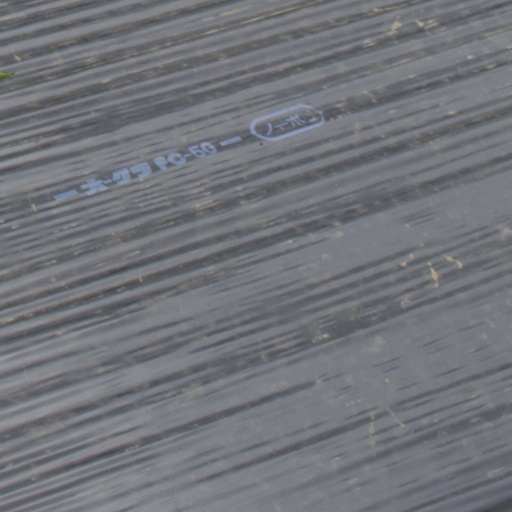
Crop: Jerusalem artichoke